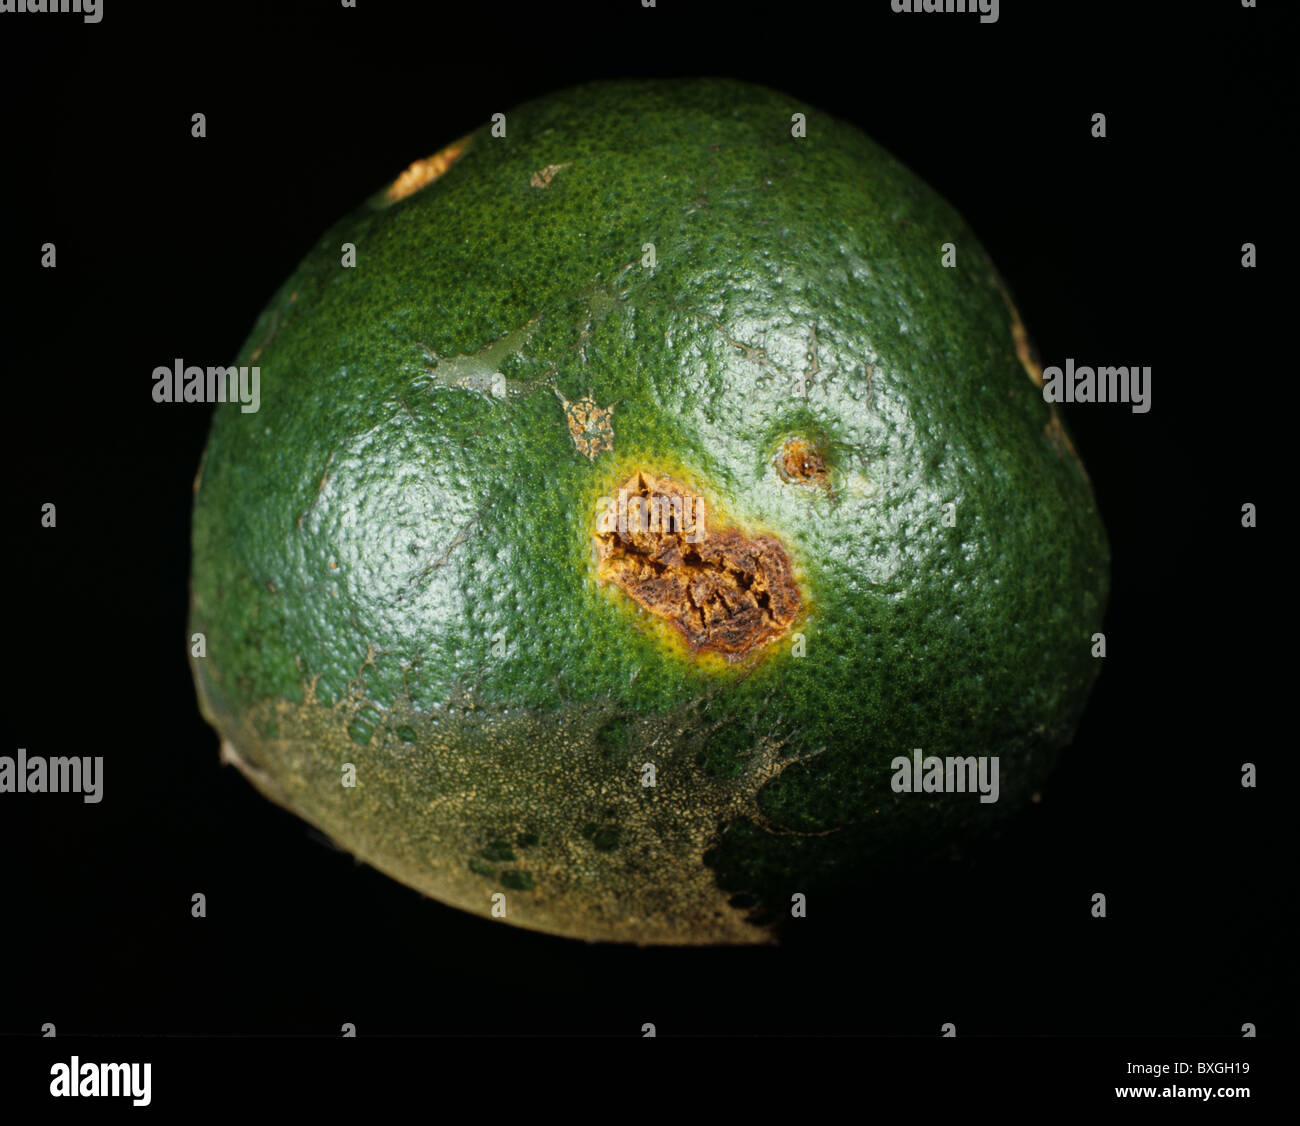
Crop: grape
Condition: downy_mildew